Glorious Revolution (Spain)

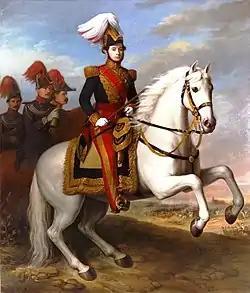
General Juan Prim, an architect of the 1868 revolution against Queen Isabella II.

In September 1868, naval forces under admiral Juan Bautista Topete mutinied in Cadiz. This was the same city where a half-century before, Rafael del Riego had launched his coup against Isabella's father, Ferdinand VII.